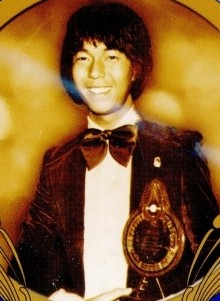
ดอน สอนระเบียบ

| name = ดอน สอนระเบียบ
| nickname = ดอน
| image = ดอน สอนระเบียบ.jpg
| othername = แมว 9 ชีวิต
| occupation = นักร้อง นักแสดง
| yearsactive = พ.ศ. 2520 - 2546
| เครื่องดนตรี =
| แนวเพลง = ลูกกรุง ลูกทุ่ง สตริง
| ค่าย = นิธิทัศน์
| ส่วนเกี่ยวข้อง = P.M.7 P.M.5
| ตุ๊กตาทอง =
| สุพรรณหงส์ =
| ชมรมวิจารณ์บันเทิง =
| โทรทัศน์ทองคำ =
ดอน สอนระเบียบ (เกิด 27 มิถุนายน พ.ศ. 2492 - ) เป็นนักร้องและนักแสดงชาวไทย และเป็นสมาชิกวงดนตรี P.M.5
== ประวัติ ==
ดอน สอนระเบียบ เป็นชาวกรุงเทพมหานครและนครสวรรค์จบการศึกษาจากชั้นมัธยมศึกษาปีที่ 6 โรงเรียนสันติราษฎร์ เกิดเมื่อวันจันทร์ที่ 27 มิถุนายน พ.ศ. 2492 เข้าสู่วงการเพลงด้วยการสมัครวงดนตรีของครูพยงค์ มุกดาศิลปินแห่งชาติ ทำหน้าที่เป็นมือกลองของวง P.M.Pocket Music จนมีชื่อเสียงโด่งดัง
ต่อมาได้เปลี่ยนชื่อวงเป็น P.M.7 ไม่นานก็เปลี่ยนชื่อเป็น P.M.5 มีผลงานเพลงออกมาให้แฟนเพลงอย่างต่อเนื่อง เดินสายไปตามสถานที่ต่างๆ ในย่านเพชรบุรีตัดใหม่ตามคำเรียกร้องของแฟนเพลง
หลังจากที่มีการยุบวง P.M.5 ดอนเข้ามาเป็นศิลปินเดี่ยวในสังกัดนิธิทัศน์ โปรโมชั่นของวิเชียร อัศวศิวะกุลมีเพลงดังเช่น เก้าล้านหยดน้ำตา, สวรรค์ปิด,ไม่รักแกล้งหลอก, รักแสนเศร้า, ดาวประดับใจ, นางโลม, รอวันเธอกลับ, ทางรักสีดำ, ดา ดา ดา ฯลฯ
ดอน สอนระเบียบอยู่ในวงการเพลงมาอย่างยาวนาน จนได้รับฉายาว่า "แมวเก้าชีวิต"
ขณะที่ ดอน สอนระเบียบ ยึดอาชีพนักร้องเป็นชีวิตจิตใจมอบความสุขให้กับแฟนเพลงแต่แล้วเหตุการณ์ไม่คาดฝันเกิดขึ้น ในช่วงปี พ.ศ. 2539 ดอนเกิดอาการหมดสติ จึงนำส่งโรงพยาบาล พบว่าเป็นเส้นเลือดในสมองตีบ ใช้เวลาในการรักษาตัวประมาณ 2-3 เดือน จากนั้นดอนกลับมาจับไมค์อีกครั้ง
16 กันยายน พ.ศ. 2546|2546 ดอนเข้าสู่โรงพยาบาลอีกครั้ง พบว่าเป็นเส้นเลือดในสมองแตก ส่งผลให้ดอนเป็นอัมพฤกษ์ซีกซ้าย มือและขาข้างซ้ายไม่สามารถใช้งานได้
== ผลงาน ==
=== บทเพลง ===
* ยอม (ทำนองเพลง Yuuyake No Uta ของ :en:Masahiko Kondō|Masahiko Kondō)
* ของแท้คือเธอ
* เอาความรักเธอคืนกลับไป
* ทางรักสีดำ (ทำนองเพลง Gaki no Koro no Youni - :ja:ガキの頃のように|ガキの頃のように ของ Horiuchi Takao - :ja:堀内孝雄|堀内孝雄)
* เก้าล้านหยดน้ำตา (ทำนองเพลง 9,999,999 เทียร์ส ของ :en:Dickey Lee|Dickey Lee) แมวเก้าชีวิต และเฮียดอน สอนระเบียบ สยามดารา
* ชีวิตนี้คือละคร
* สวรรค์ปิด
* นางโลม
* ไม่รักแกล้งหลอก (ทำนองเพลง Lightnin' Bar Blues ของ :en:Brownsville Station (band)|Brownsville Station )
* ดา ดา ดา (ทำนองเพลง :en:Da Da Da|Da Da Da ของวง :en:Trio (band)|Trio)
* ซาโยนาระ
* เสียดายเวลา
* ดาวประดับใจ (ทำนองเพลง Subaru ของ ชินจิ ทานิมูระ)
* แค่นี้ก็ช้ำเป็น (ทำนองเพลง Sixteen Bar ของ :en:The Stylistics|The Stylistics)
* ไปโรงเรียนสาย (ทำนองเพลง Simon Says ของ :en:1910 Fruitgum Company|1910 Fruitgum Company)
* ร้ายนักรักนี่ (ทำนองเพลง :en:End Of the World (song)|The End of the World ของ :en:Skeeter Davis|Skeeter Davis)
=== ละครโทรทัศน์ ===
* ทับเทวา (2546)
=== ภาพยนตร์ ===
*เหมือนหนึ่งในฝัน (2519) กำกับโดย ฉลวย ศรีรัตนา
*ลืมตัว (2519) รับบท ดอน กำกับโดย ชุติมา สุวรรณรัต
*จ่าทมิฬ (2519) รับบท ดอน กำกับโดย ฉลวย ศรีรัตนา
*เก้าล้านหยดน้ำตา (2520) รับบท ดอน กำกับโดย สายยนต์ ศรีสวัสดิ์
*เมืองอลเวง (2520) รับบท เดือน กำกับโดย ชุมพร เทพพิทักษ์
*นางฟ้าท่าเรือ (2520) รับบท ดอน กำกับโดย พิชัย น้อยรอด
*รักเต็มเปา (2521) กำกับโดย พจน์ ศิริพันธ์
*ผ้าขี้ริ้วหัวเราะ (2521) รับบท ภราดร สอนหอยเสียบ กำกับโดย สุรพล โทณะวณิก
*วัยแตกเปลี่ยว (2521) รับบท พี่ชายเพียงเพ็ญ กำกับโดย อภิชาติ โพธิ์ไพโรจน์
*พลิกล็อก (2522) รับบท พลรบ กำกับโดย ชุมพร เทพพิทักษ์
*ไอ้ติงต๊อง (2522) รับบท สนั่น กำกับโดย พิชัย น้อยรอด
*นักรักรุ่นกระเตาะ (2522) รับบท ดอน กำกับโดย สมเดช สันติประชา
*จากครูด้วยดวงใจ (2523) รับบท พี่ชายเพียงเพ็ญ กำกับโดย อภิชาติ โพธิ์ไพโรจน์
*จู้ฮุกกรู (2524) รับบท ดอน กำกับโดย ชาตรี เดชาเสนีย์
*ยอดพยัคฆ์นักเพลง (2526) รับบท ดอน กำกับโดย พินิจ วงษ์ศิริ
*มนต์รักก้องโลก (2526) รับบท ดอน กำกับโดย ตรีเทพ
*นักเพลงผู้ยิ่งใหญ่ (2527) รับบท ดอน กำกับโดย กรุง ศรีวิไล
=== เพลงประกอบภาพยนตร์ ===
* ลืมตัว (2519)
* จ่าทมิฬ (2519)
* วัยอันตราย (2519)
* เหยียบหัวสิงห์ (2520)
* เก้าล้านหยดน้ำตา (2520)
* เมืองอลเวง (2520)
* นางฟ้าท่าเรือ (2520)
* ทางเสือผ่าน (2520)
* ทีใคร ทีมัน (2520)
* ตาปี อีปัน (2520)
* ดวงเศรษฐี (2521)
* ยมบาลจ๋า (2521)
* ผ้าขี้ริ้วหัวเราะ (2521)
* คนหลายเมีย (2521)
* ถล่มดงนักเลง (2521)
* วันเพ็ญ (2521)
* รักข้ามโลก (2521)
* วัยแตกเปลี่ยว (2521)
* เสือภูเขา (2522)
* พลิกล็อก (2522)
* นักรักรุ่นกระเตาะ (2522)
* จากครูด้วยดวงใจ (2523)
* นายอำเภอคนใหม่ (2523)
* เจ้าพายุ (2523)
* เจ้าพ่อภูเขียว (2524)
* เพชรตัดหยก (2525)
* คุณนายซาอุ (2525)
* ไอ้ผาง ร.ฟ.ท. (2525)
* นักเลงคอมพิวเตอร์ (2525)
* ยอดพยัคฆ์นักเพลง (2526)
* ไอ้ ป.4 (ไม่มีเส้น) (2526)
* พญายมพนมรุ้ง (2526)
* พยัคฆ์ยี่เก (2526)
* มนต์รักก้องโลก (2526)
* นักเพลงผู้ยิ่งใหญ่ (2527)
* คาดเชือก (2527)
* โคตรคนจริง (2527)
* สิงห์รถบรรทุก 2 (2527)
* ข้ามากับพระ (2527)
* ยันต์สู้ปืน (2527)
* ทับทิมโทน (2528)
* วัยเรียนเพี้ยนรัก (2528)
* ขุมทองแม่น้ำแคว (2528)
* 5 มนุษย์เหล็ก (2531)
=== อัลบั้มเพลง ===
* P.M.5
* อย่าดีกว่า
* ออนสเตท
* โฟล์กซองลูกทุ่ง
* นางใจ
* ดา ดา ดา
* เปรี้ยว 1-2 (ธันวาคม 2527)
* ดอน 85 (ธันวาคม 2528)
* นางโลม (2529)
* รวมเพลงยอดนิยม (เมษายน 2529)
* เพียงเรารักกัน (กุมภาพันธ์ 2531)
* อมตะตลอดกาล 2531 (เมษายน 2531)
* ก็ OK นะ! (กรกฏาคม 2532)
* ดอน ซูเปอร์ฮิต (กุมภาพันธ์ 2533)
* ดอน ซูเปอร์ฮิต 2 (กรกฏาคม 2533)
* ดอน-ก้อย เพลงคู่ซูเปอร์ฮิต (สิงหาคม 2533)
* ซุเปอร์บูม (กรกฏาคม 2534)
* ศิลปินแห่งชาติ ดอน สอนระเบียบ (2534)
* เมดเล่ย์ซูเปอร์ฮิต มันส์ไม่หยุด (มกราคม 2535)
* ที่สุด นิรันดร์กาล (ธันวาคม 2535)
* เล่นกับไฟ (ตุลาคม 2536)
* ดอน Medley Super Big (มีนาคม 2537-2538)
* เปาบุ้นจิ้น 1995 (2538)
* พรายพราว (2539)
* ดอน-ก้อย (พ่อแง่-แม่งอน) เพลงคู่ซูเปอร์คลาสสิก (2540)
* ดอน พันล้าน 1-2 (มิถุนายน 2543)
* Best of ดอน สอนระเบียบ (พฤศจิกายน 2544)
* 36 ปี อมตะเพลงดัง (2546)
* เมดเล่ย์ ซูเปอร์ 3 ช่า มันส์ มหึมา (2546)
* Classic HIT 1,000 ดอน สอนระเบียบ (มิถุนายน 2561)
== อ้างอิง ==
== แหล่งข้อมูลอื่น ==
* ชีวิตคือละคร "ดอน สอนระเบียบ"
หมวดหมู่:นักร้องชายชาวไทย
หมวดหมู่:ศิลปินสังกัดนิธิทัศน์ โปรโมชั่น
หมวดหมู่:บุคคลจากกรุงเทพมหานคร‎‎
หมวดหมู่:บุคคลจากจังหวัดนครสวรรค์‎‎
หมวดหมู่:คนพิการ
หมวดหมู่:บุคคลจากโรงเรียนสันติราษฎร์วิทยาลัย
หมวดหมู่:นักร้องเพลงภาษาอังกฤษชาวไทย